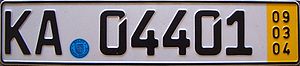
Tysklands nummerplader / Specielle koder
Særlige midlertidige nummerplader (Kurzzeit-Kennzeichen)
Nummerplader i Tyskland er registreringsnumre på køretøjer, der er indregistret i Tyskland. Nummerpladens første kombination af bogstaver angiver, hvor bilen er indregisteret. Når personer flytter til en anden registreringskreds eller køber en ny bil skal de anskaffe en ny nummerplade. Der kan købes nummerplader, der gyldige hele året eller kun for en del af et år. Dette giver mulighed for at skifte mellem f.eks. en sommerbil og en vinterbil. Biler der sælges indenfor samme registreringskreds beholder som regel sin gamle nummerplade. Det er således kun navnet på bilens ejer, der ændres.